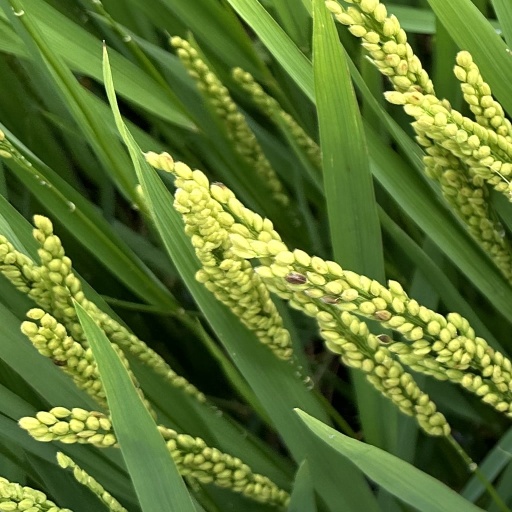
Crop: rice